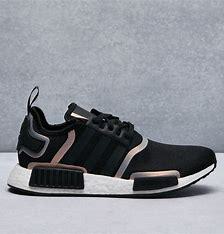
Brand: Adidas
Model: NMD_R1